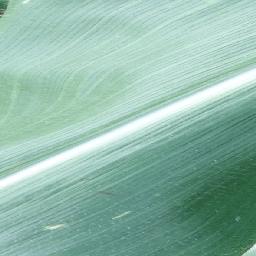
Label: Corn_(Maize)___Healthy